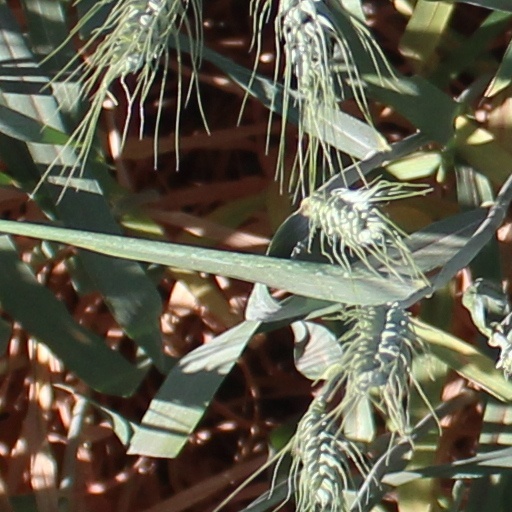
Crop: wheat